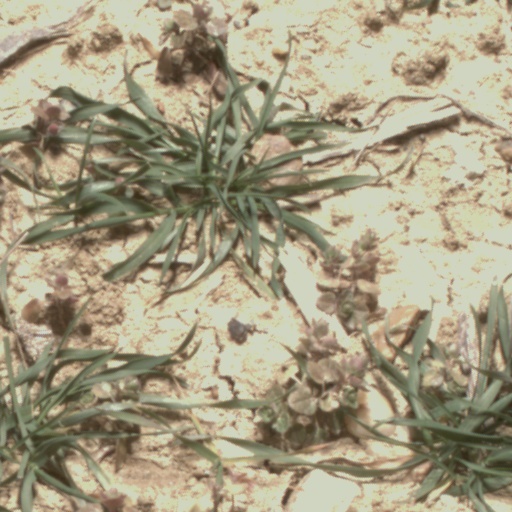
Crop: wheat